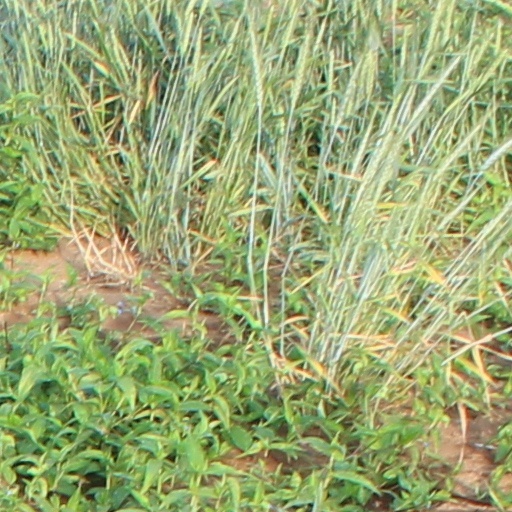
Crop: wheat